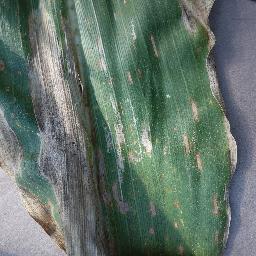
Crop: corn
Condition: (maize)_cercospora_spot_gray_spot